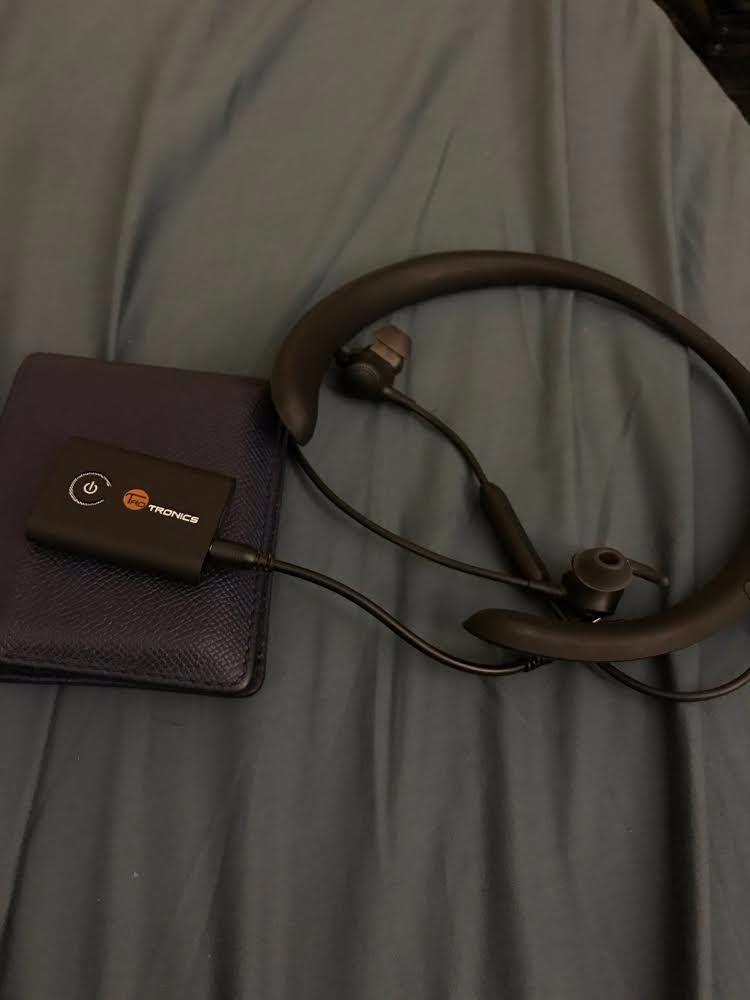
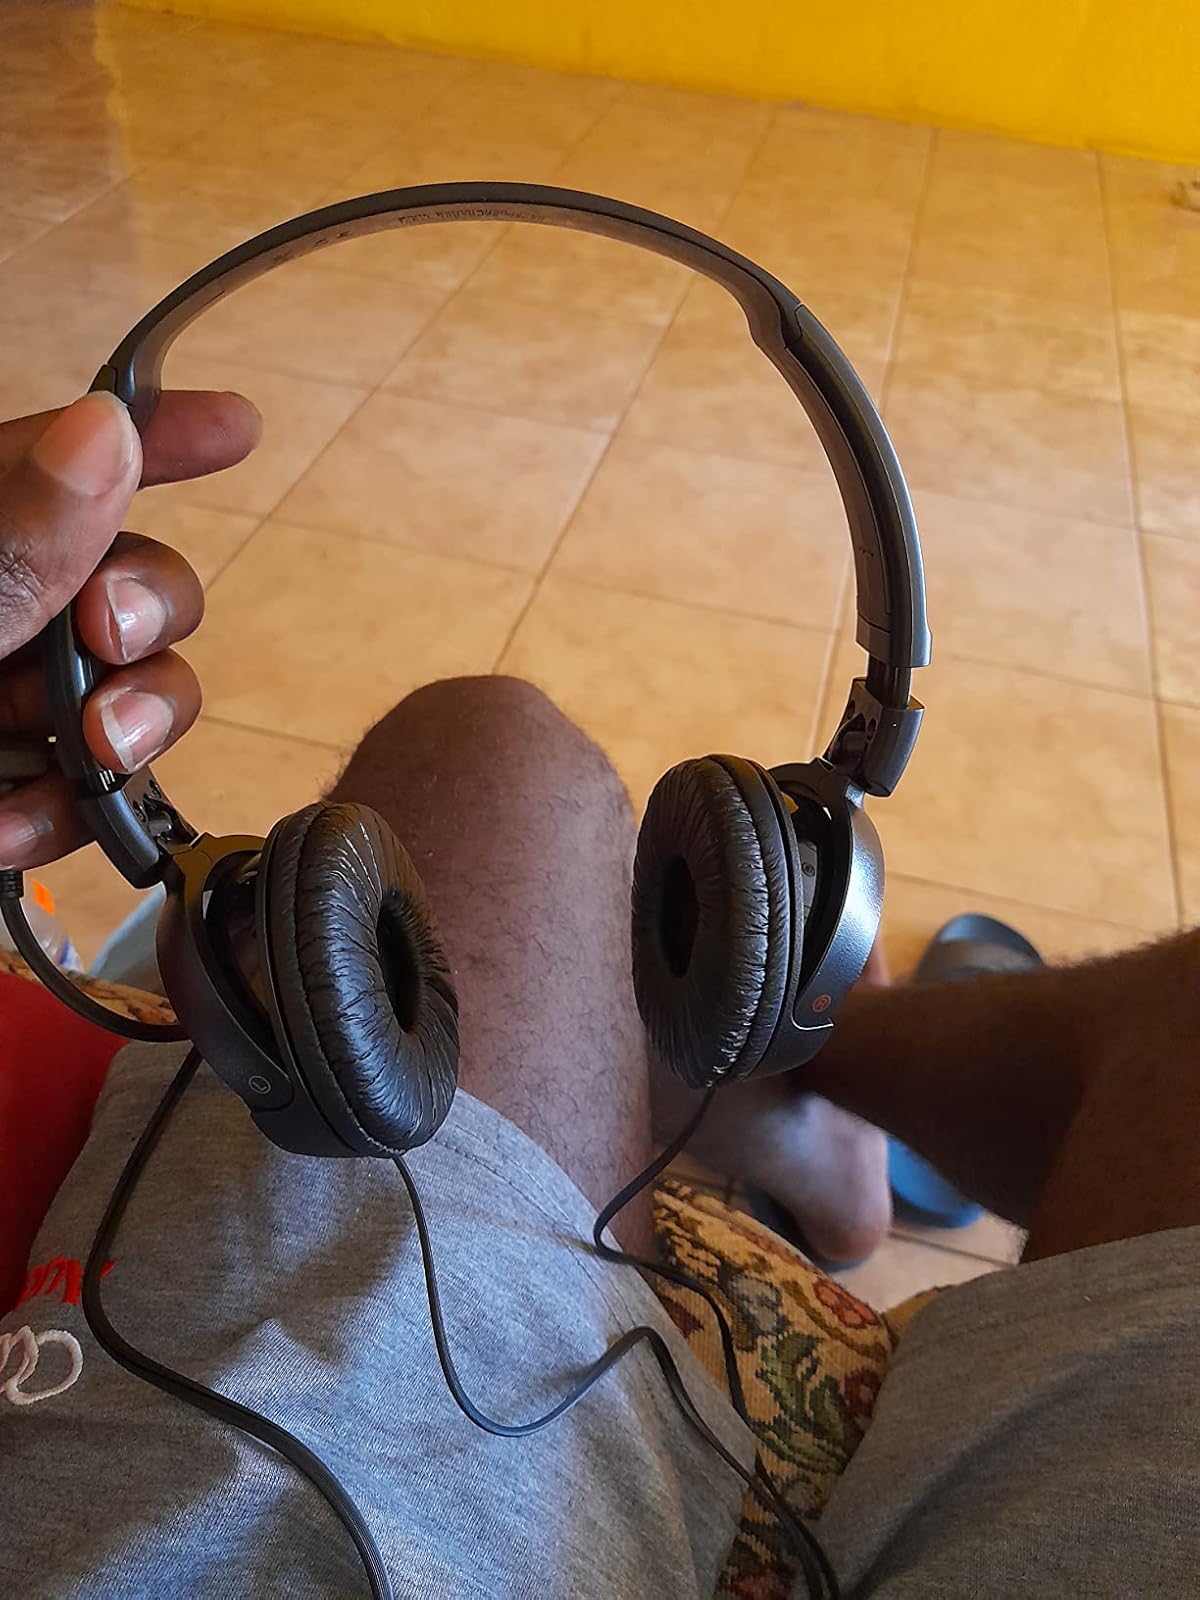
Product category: headphones
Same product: no